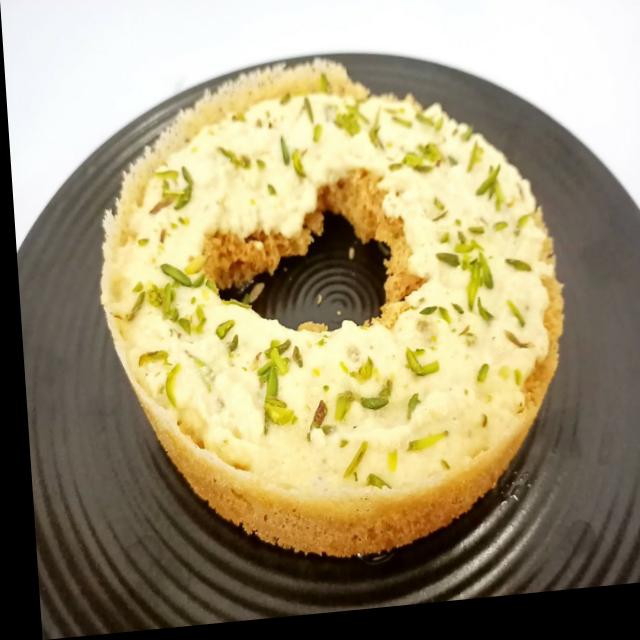
Dish: ghevar